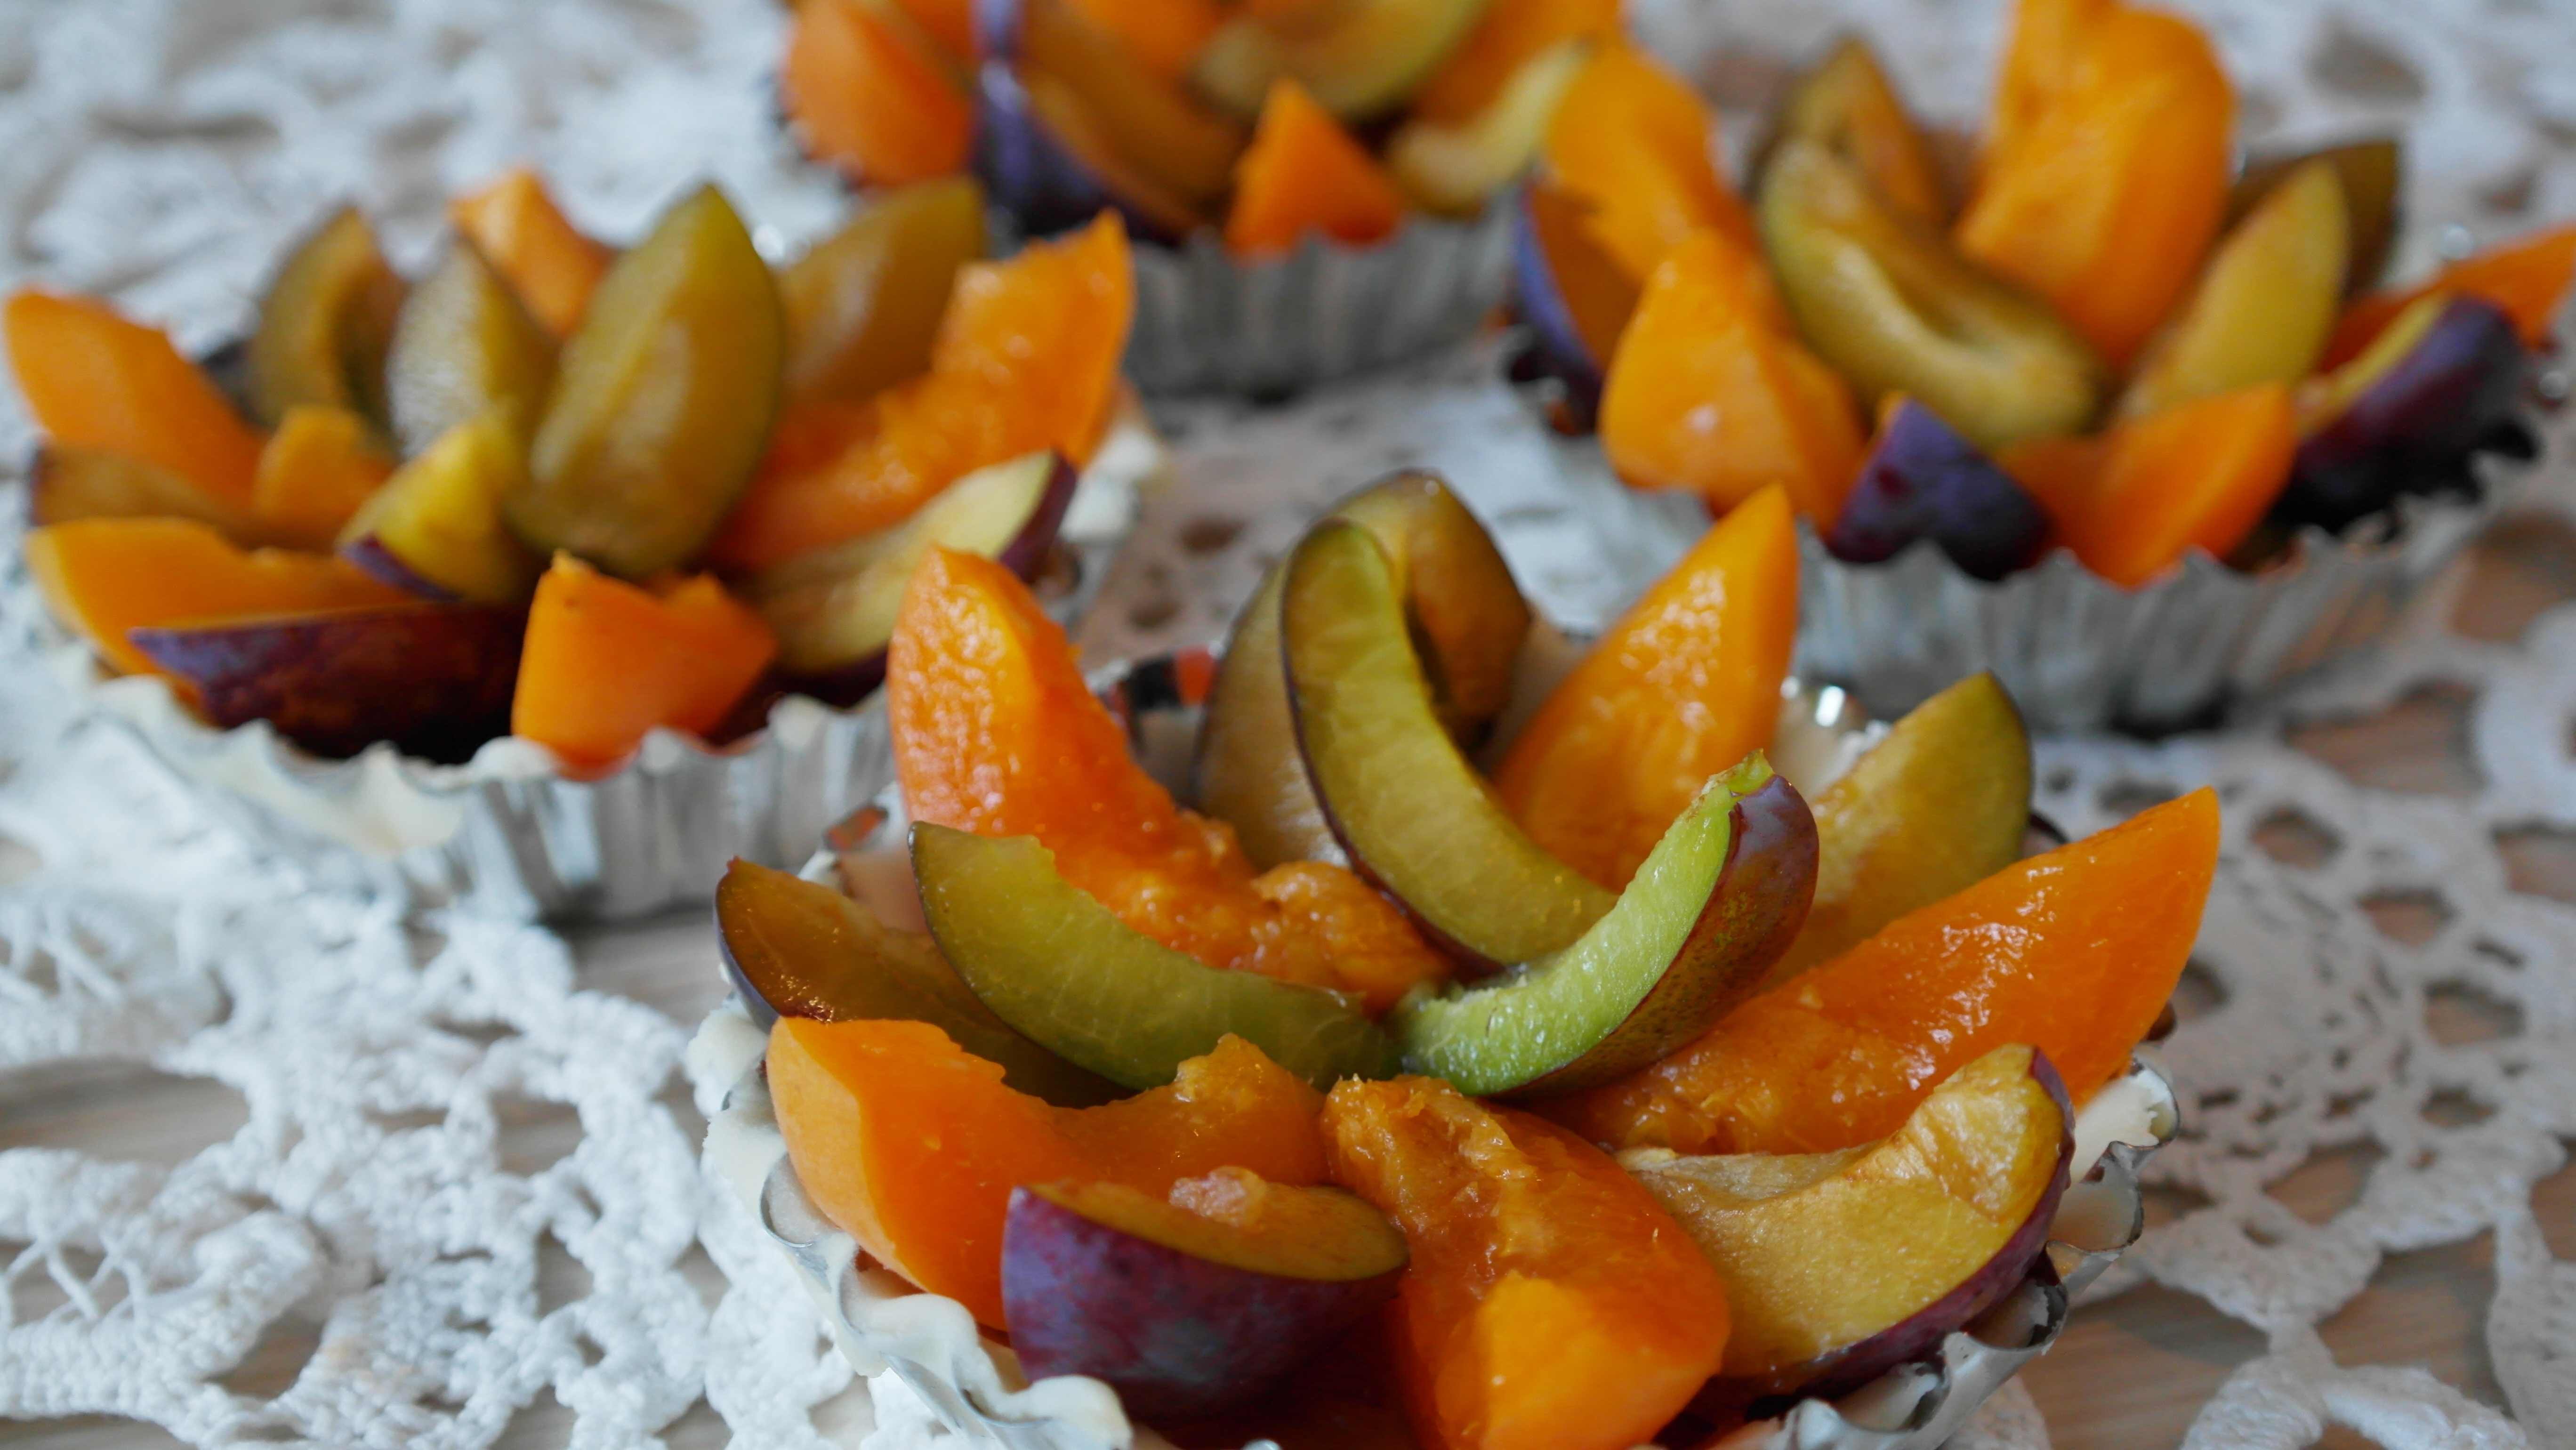
plant, fruit, sweet, orange, dish, meal, food, produce, vegetable, small, dessert, delicious, cake, pie, plum, bake, pastries, peach, candy, tart, treat, confectionery, flowering plant, fine pastry, apricot dessert, land plant